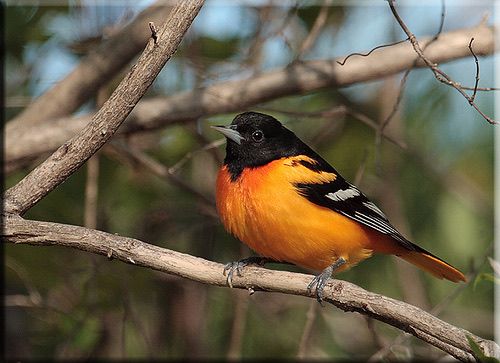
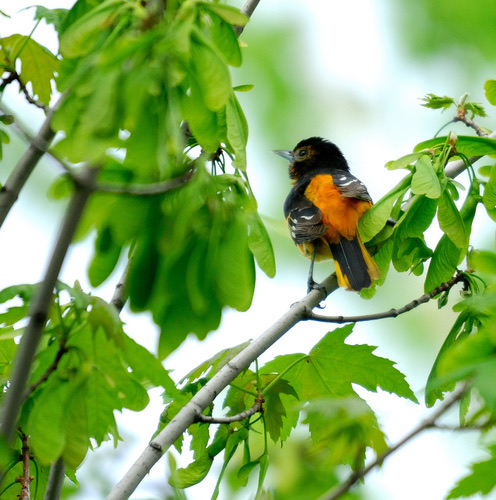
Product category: misc
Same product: yes